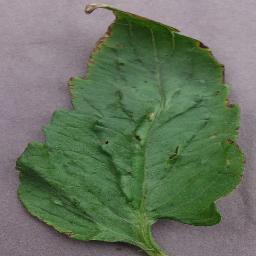
Label: Tomato___Bacterial_spot